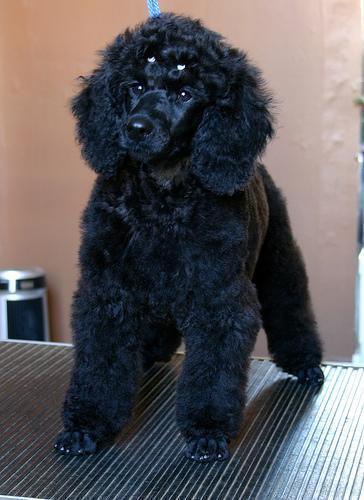
miniature_poodle